Unas

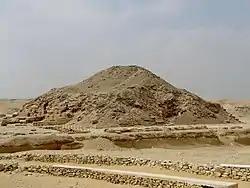
The pyramid of Unas at Saqqara

Unas' reign was a time of economic decline although, as the French Egyptologist Nicolas Grimal writes, it was "by no means a time of decadence". Indeed, the Egyptian state was still capable of mounting important expeditions to provide building stones for the king's pyramid complex. These expeditions are depicted on unique reliefs found in Unas' causeway and are also referred to in the autobiographical stela of an administration official. This official reports the transport of palmiform columns of red granite from Elephantine to Saqqara in only four days, a feat for which he was praised by the king. In addition to the important construction works undertaken in Saqqara for the construction of his pyramid complex, building activities also took place on Elephantine.